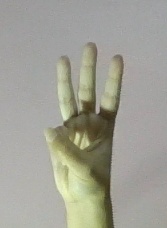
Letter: thaa